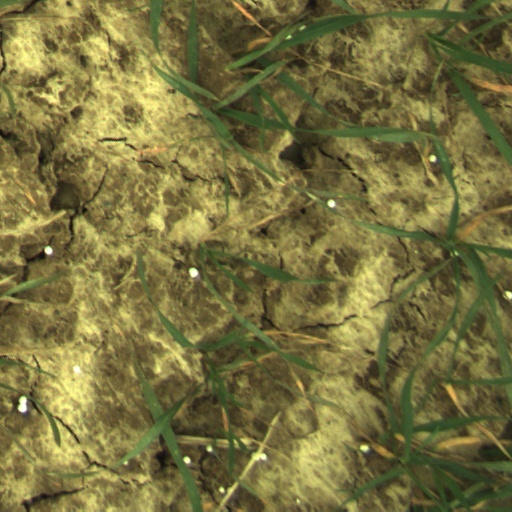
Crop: wheat